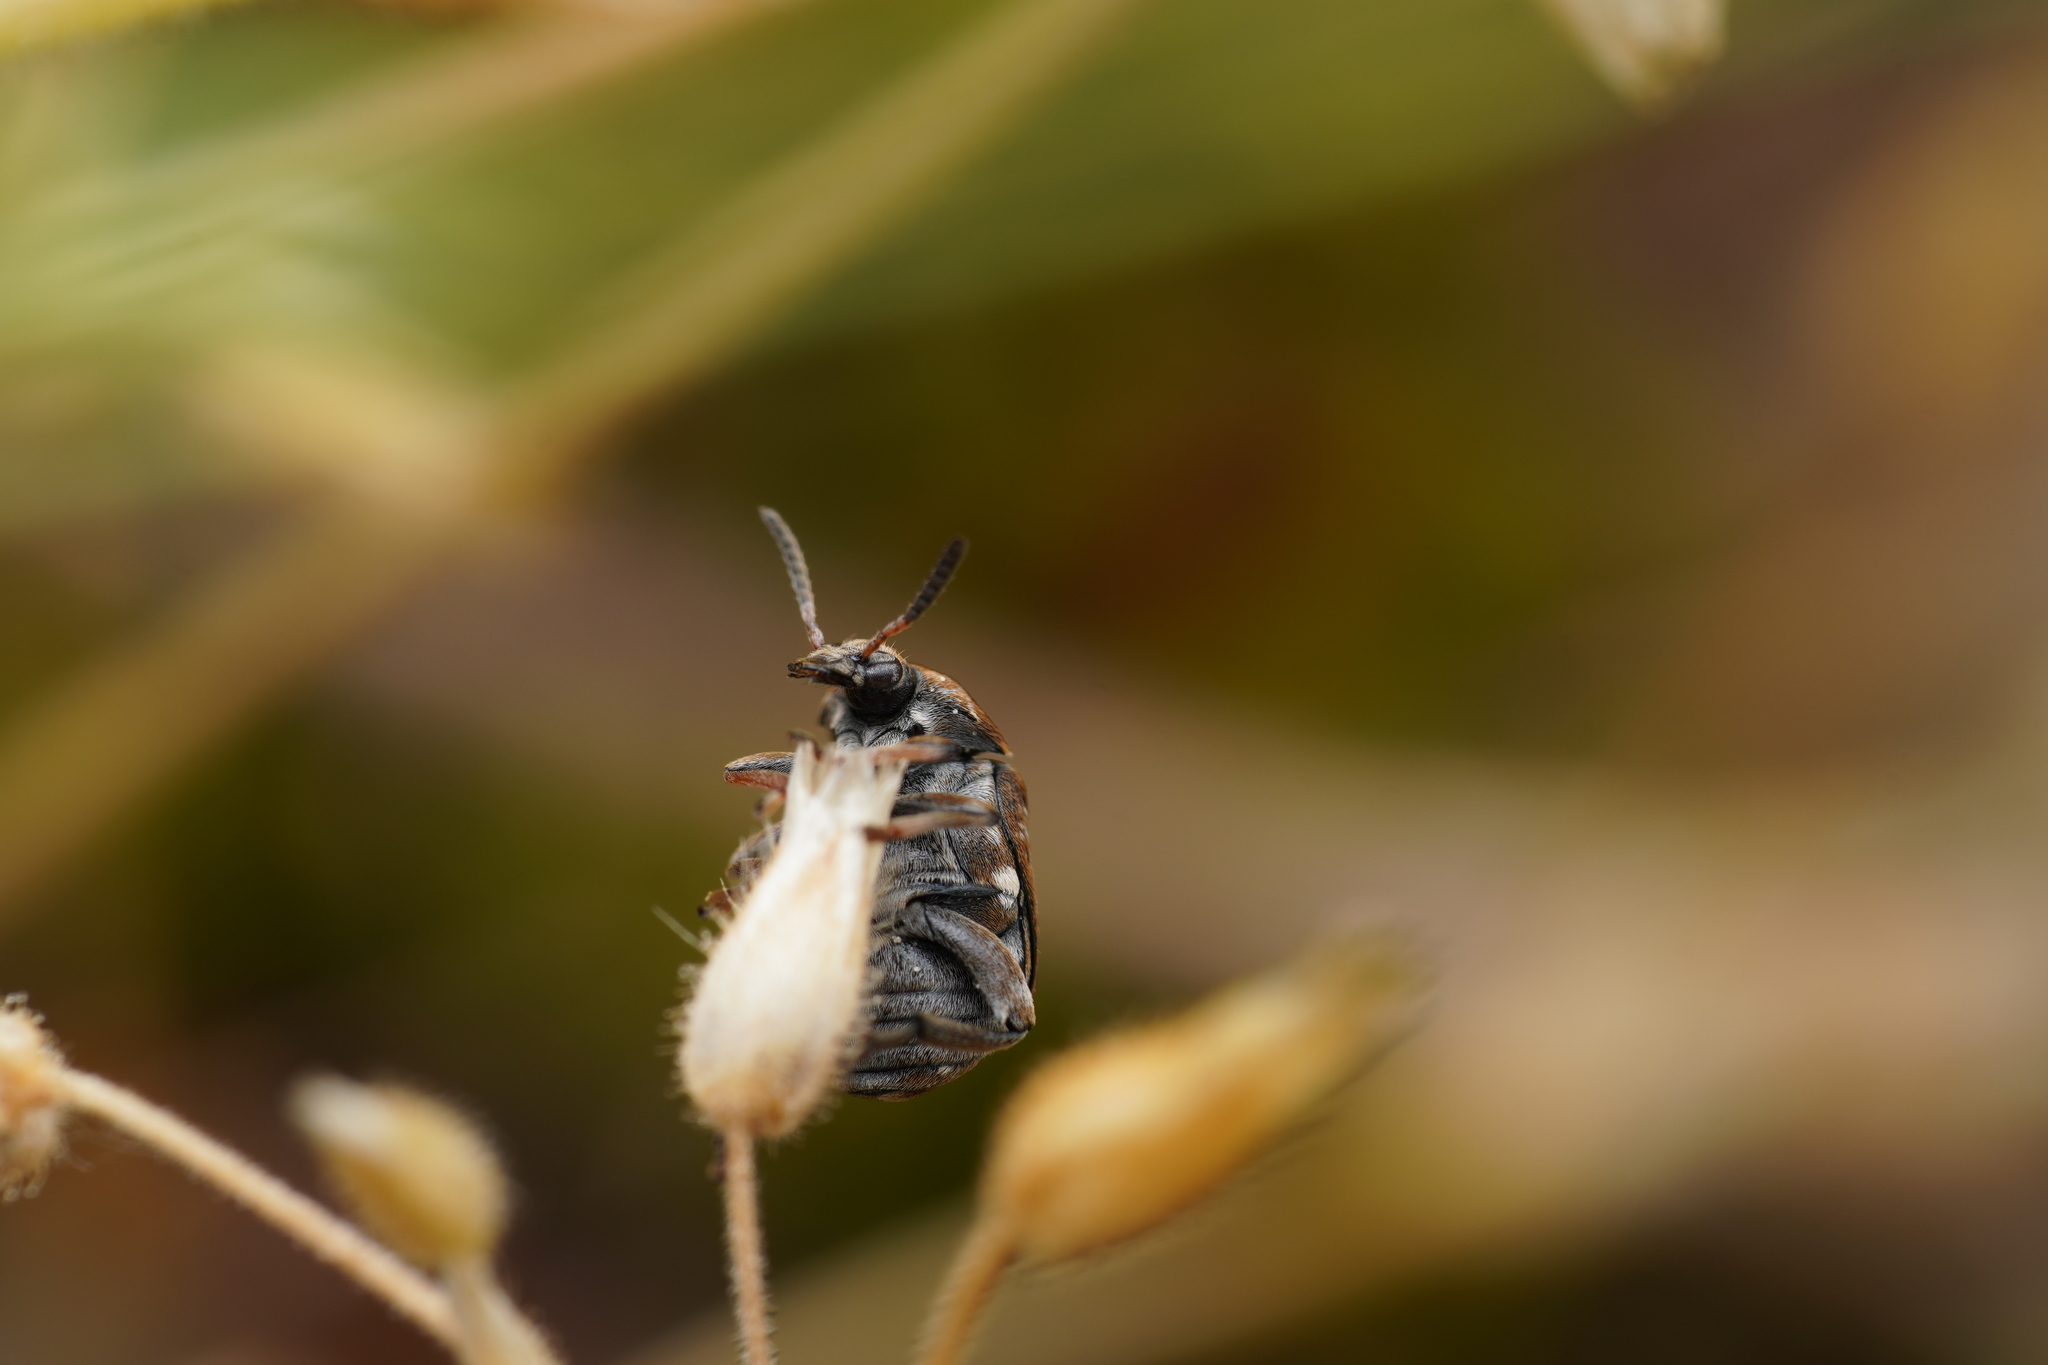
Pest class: pea_weevil